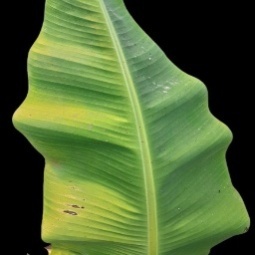
Label: Healthy